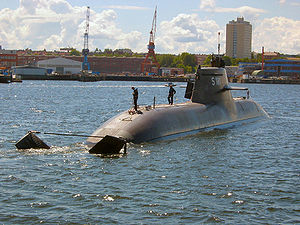
212A-klassen
FGS U31 (S181) i Kiel
212A-klassen er en yderst moderne konventionel ubåd brugt af Deutsche Marine og den italienske flåde, der er desuden en eksportversion af denne ubådstype benævnt 214-klassen og er solgt til Grækenland, Tyrkiet og Sydkorea